Justin Timberlake

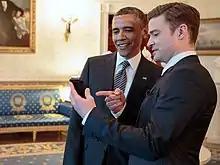
Timberlake and President Obama, 2013

Timberlake performed at the "In Performance at the White House: Memphis Soul" concert, held in the East Room of the White House and hosted by President Barack Obama, celebrating Memphis soul music from the 1960s. Afterward, Timberlake officially announced The 20/20 Experience World Tour, following his and Jay-Z's co-headlining concert tour Legends of the Summer Stadium Tour. Timberlake also appeared on Jay-Z's twelfth studio album "Magna Carta... Holy Grail" on three songs: "Holy Grail", "BBC" (along with Nas, Swizz Beatz, Timbaland, Pharrell Williams, Niigo & Beyoncé), and "Heaven". On August 25, 2013, Timberlake received the Michael Jackson Video Vanguard Award at the 2013 MTV Video Music Awards. He also took home three competitive awards, including Video of the Year for "Mirrors". During his performance, Timberlake briefly reunited with his fellow former NSYNC bandmates for a medley of their hit songs "Girlfriend" and "Bye Bye Bye".